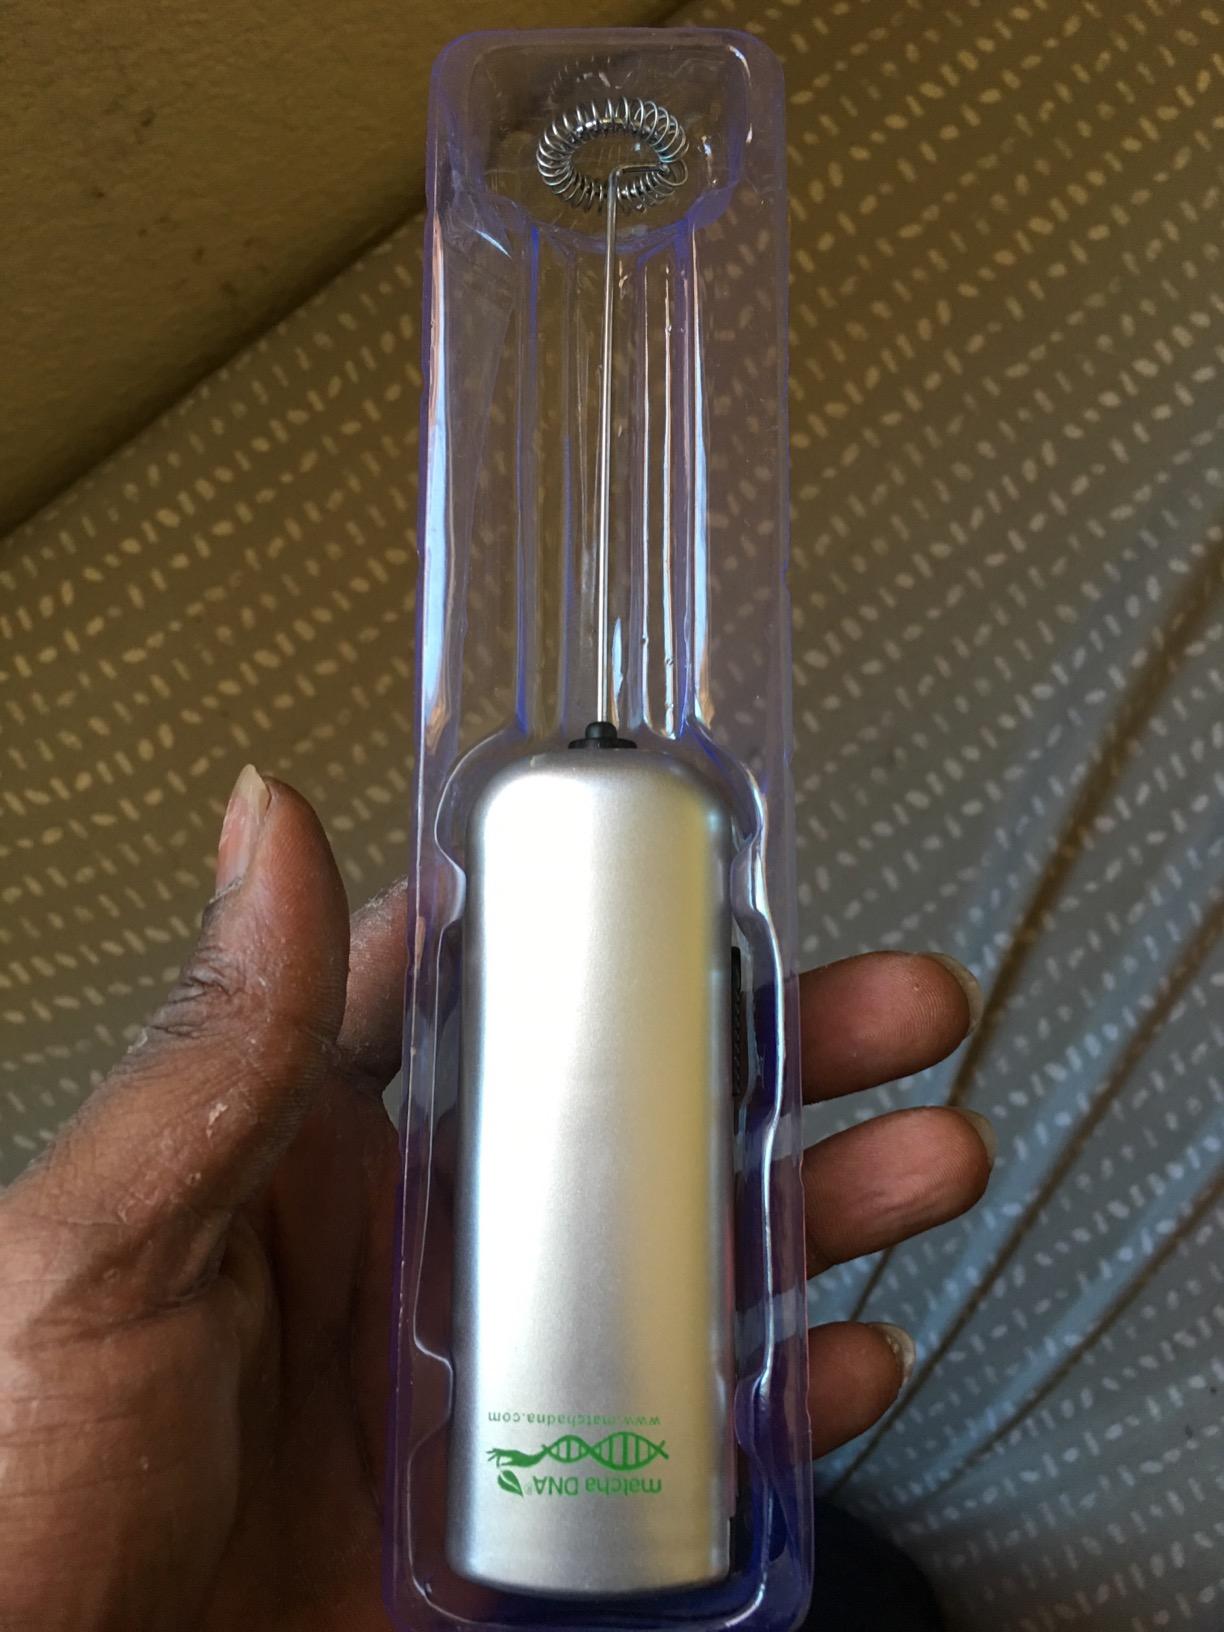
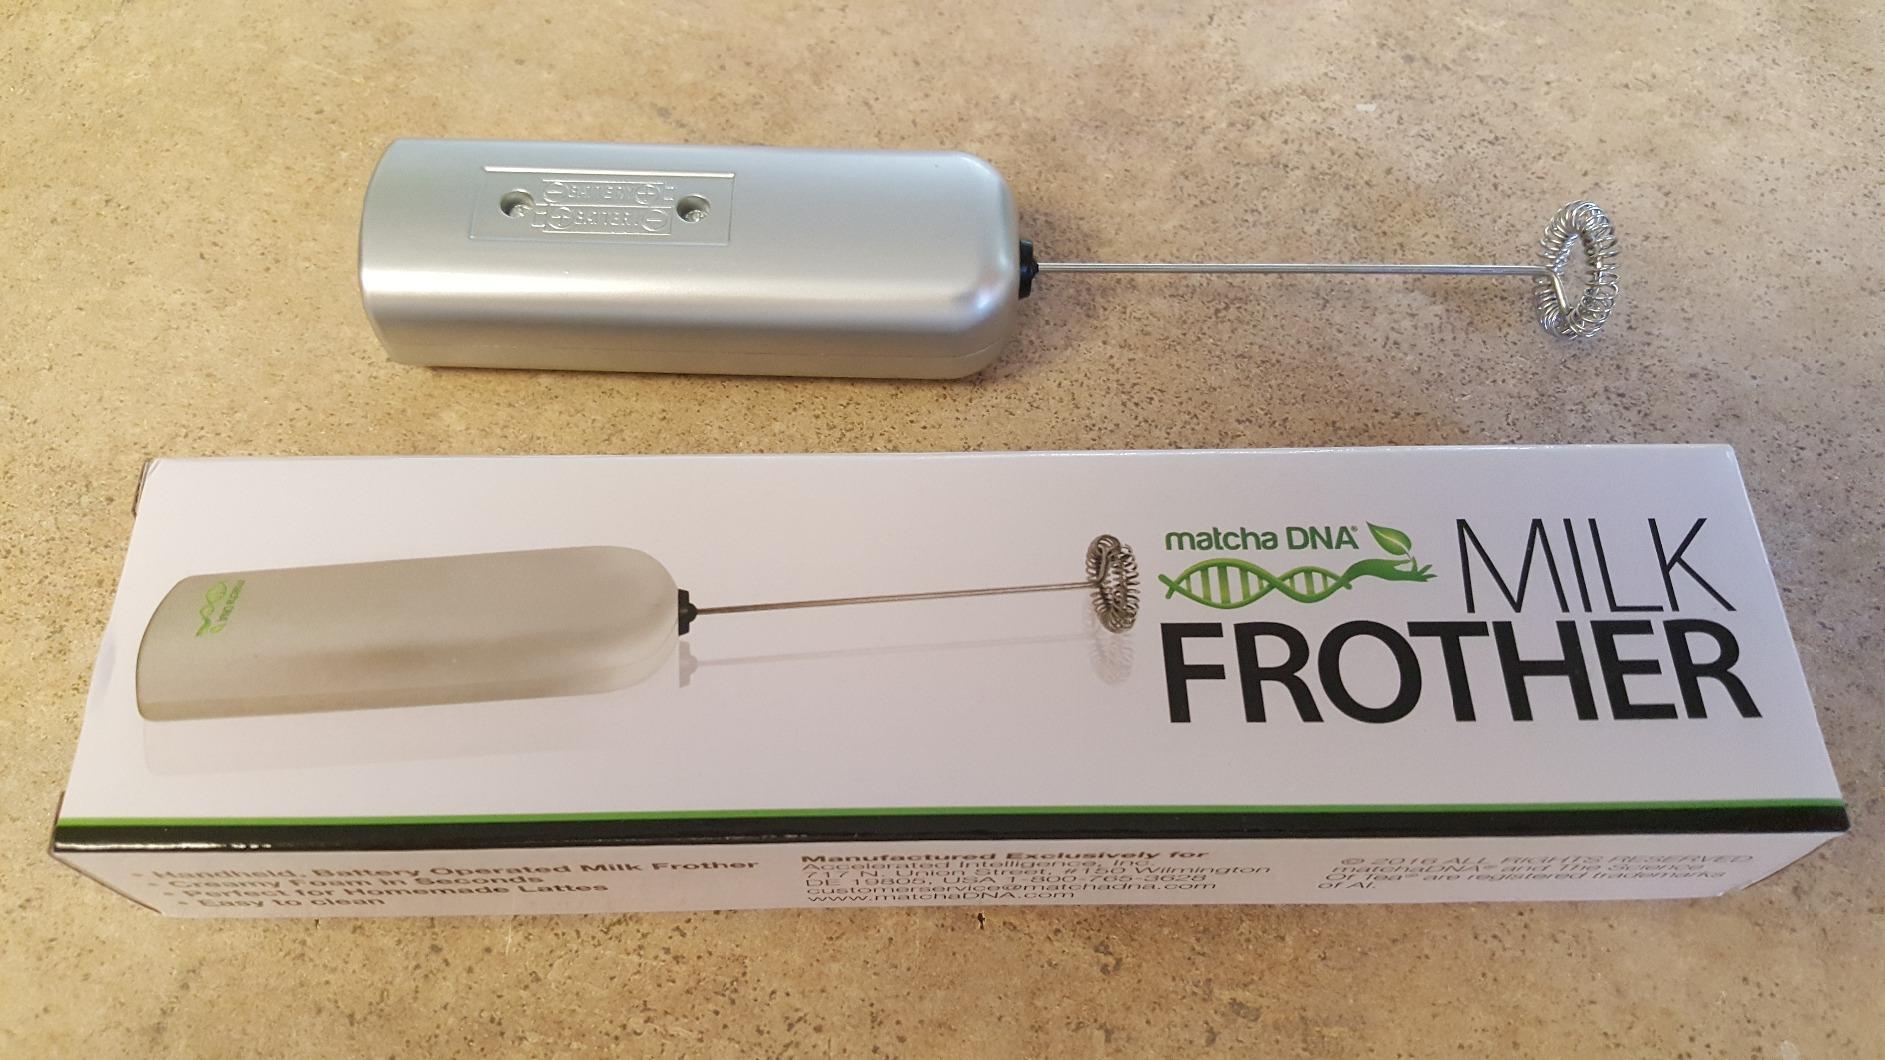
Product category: items_mixer
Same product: yes